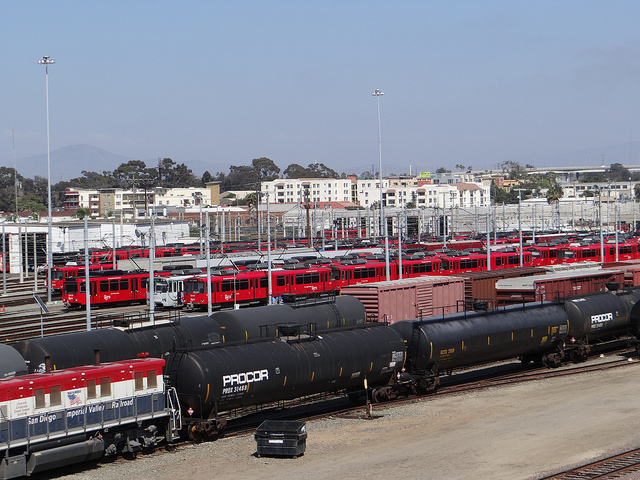
A train yard with several black train cars in front of passenger train cars.

A train yard with many trains and carts

a lot of train cars that are on a train track